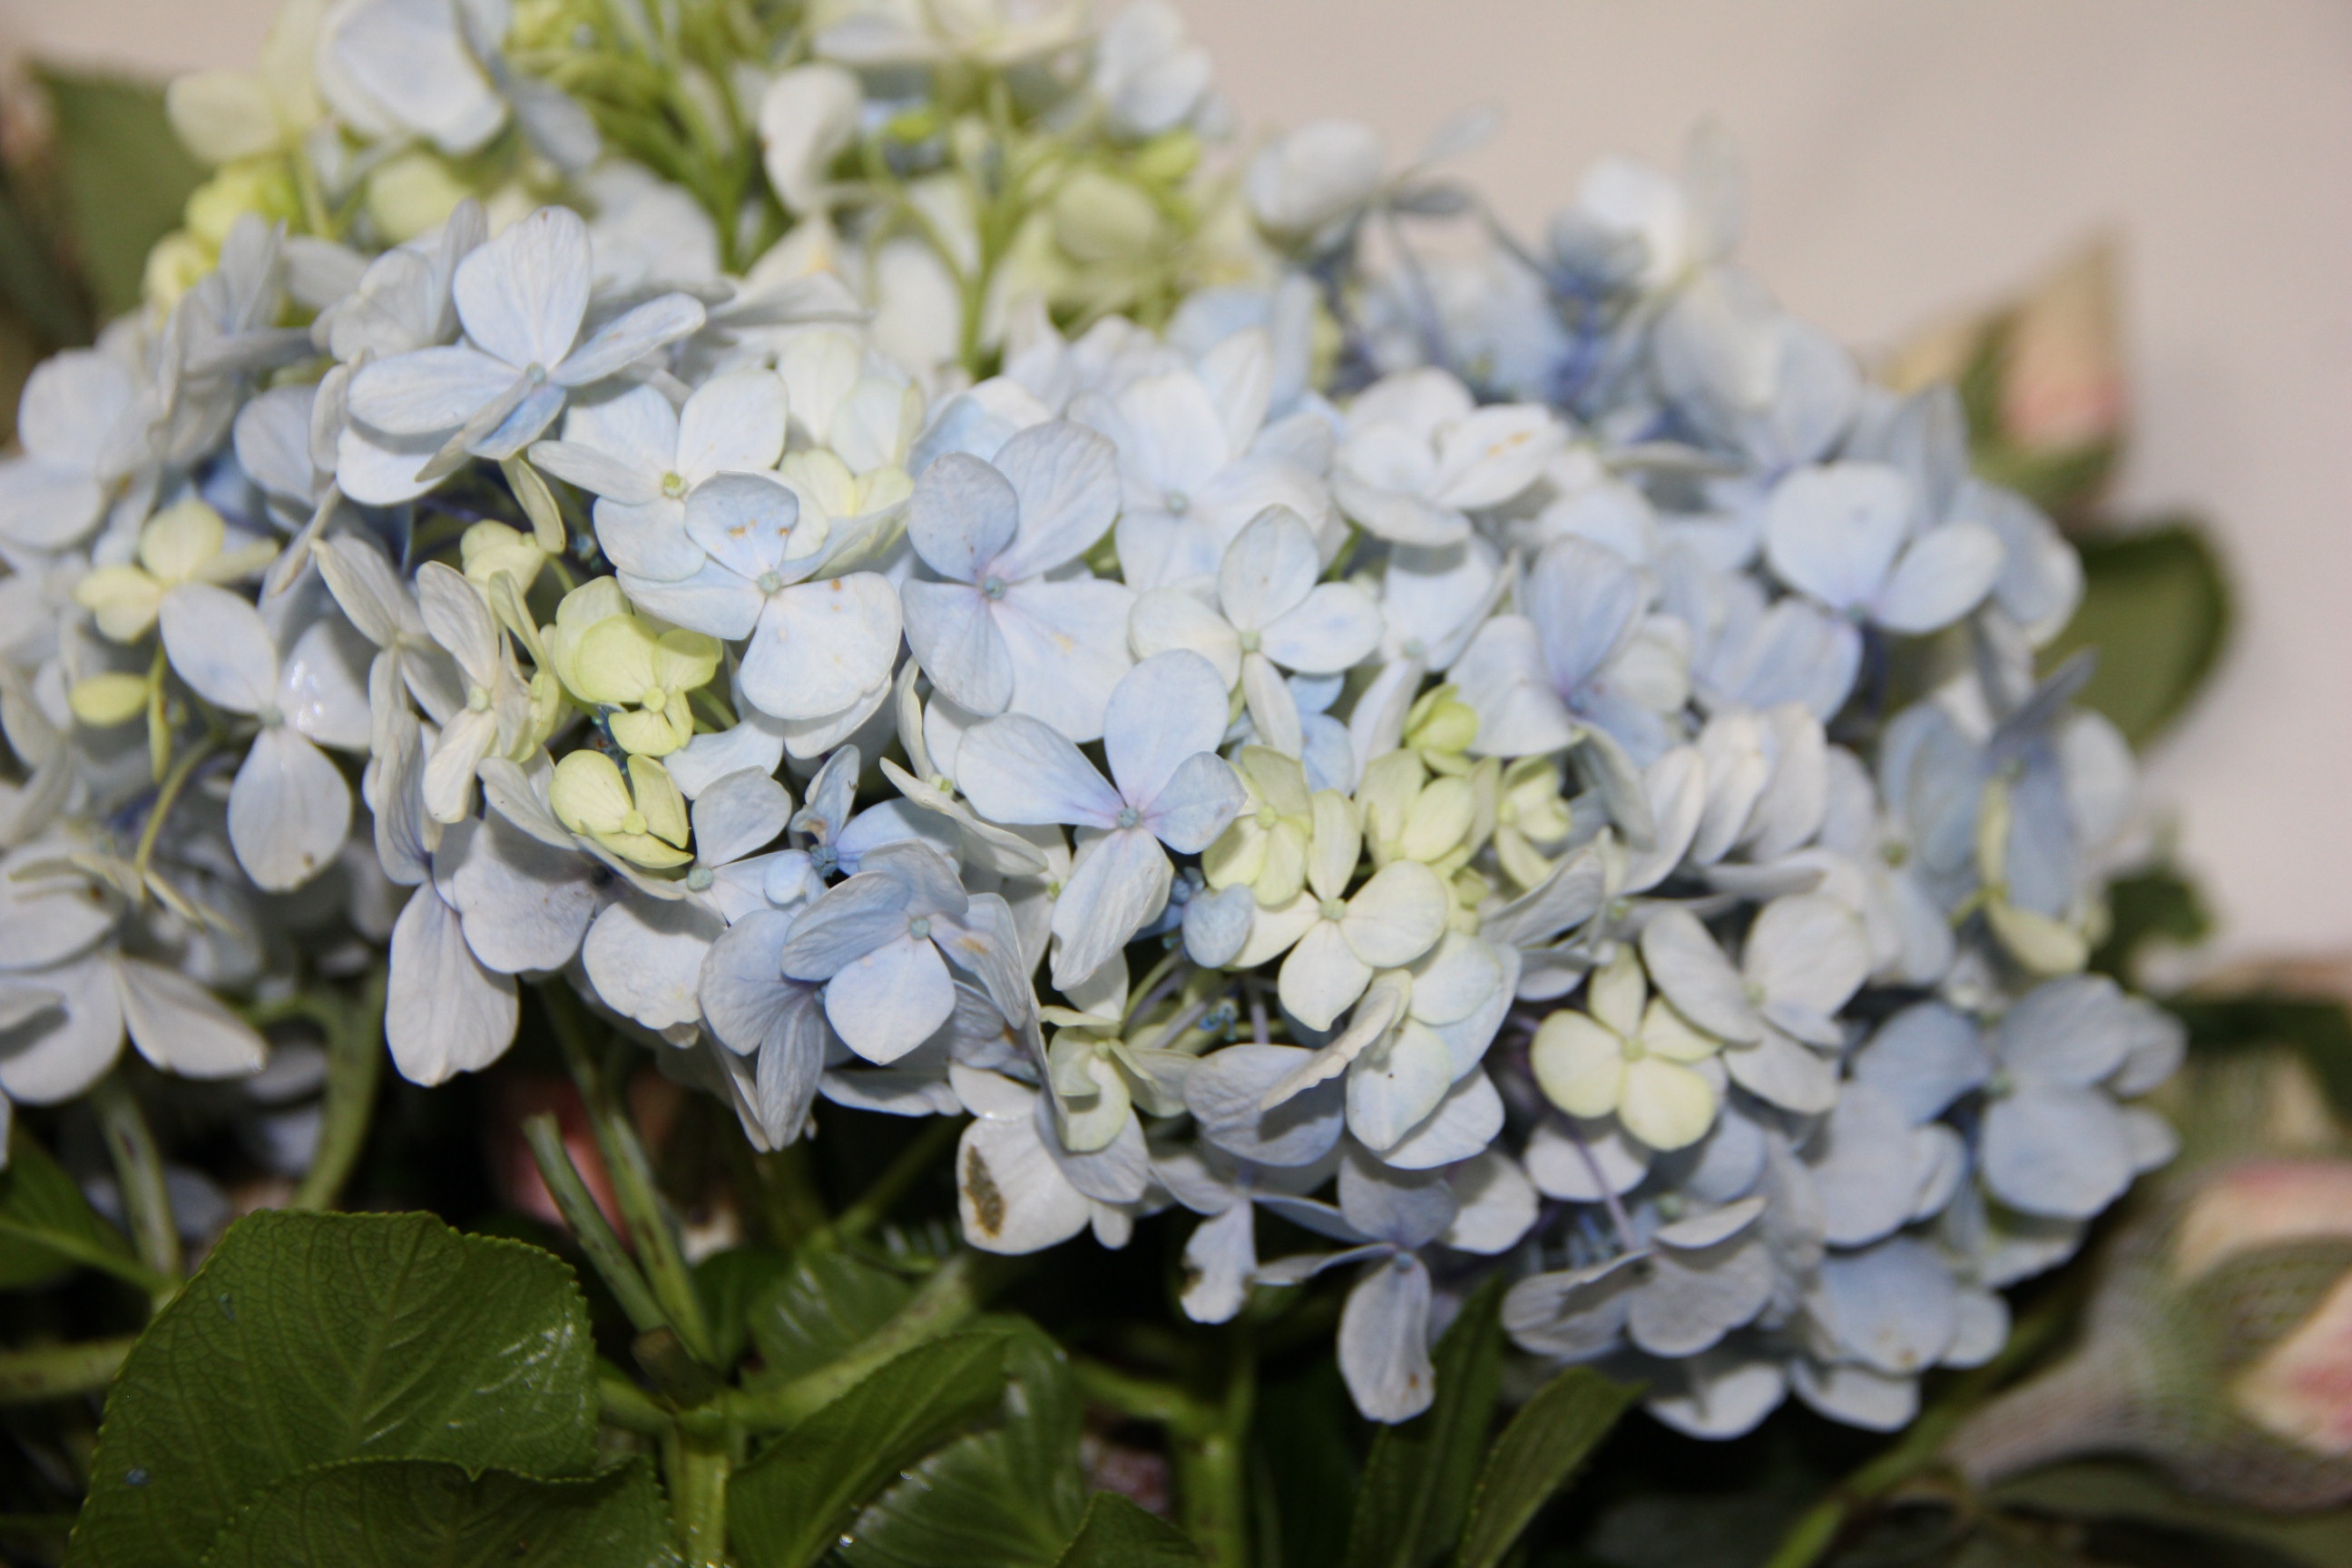
blossom, plant, flower, petal, botany, flora, hydrangea, flower arrangement, floristry, flowering plant, wedding decoration, hydrangeaceae, cornales, floral art, land plant, blue hydrangeas